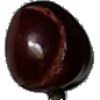
Label: cherry